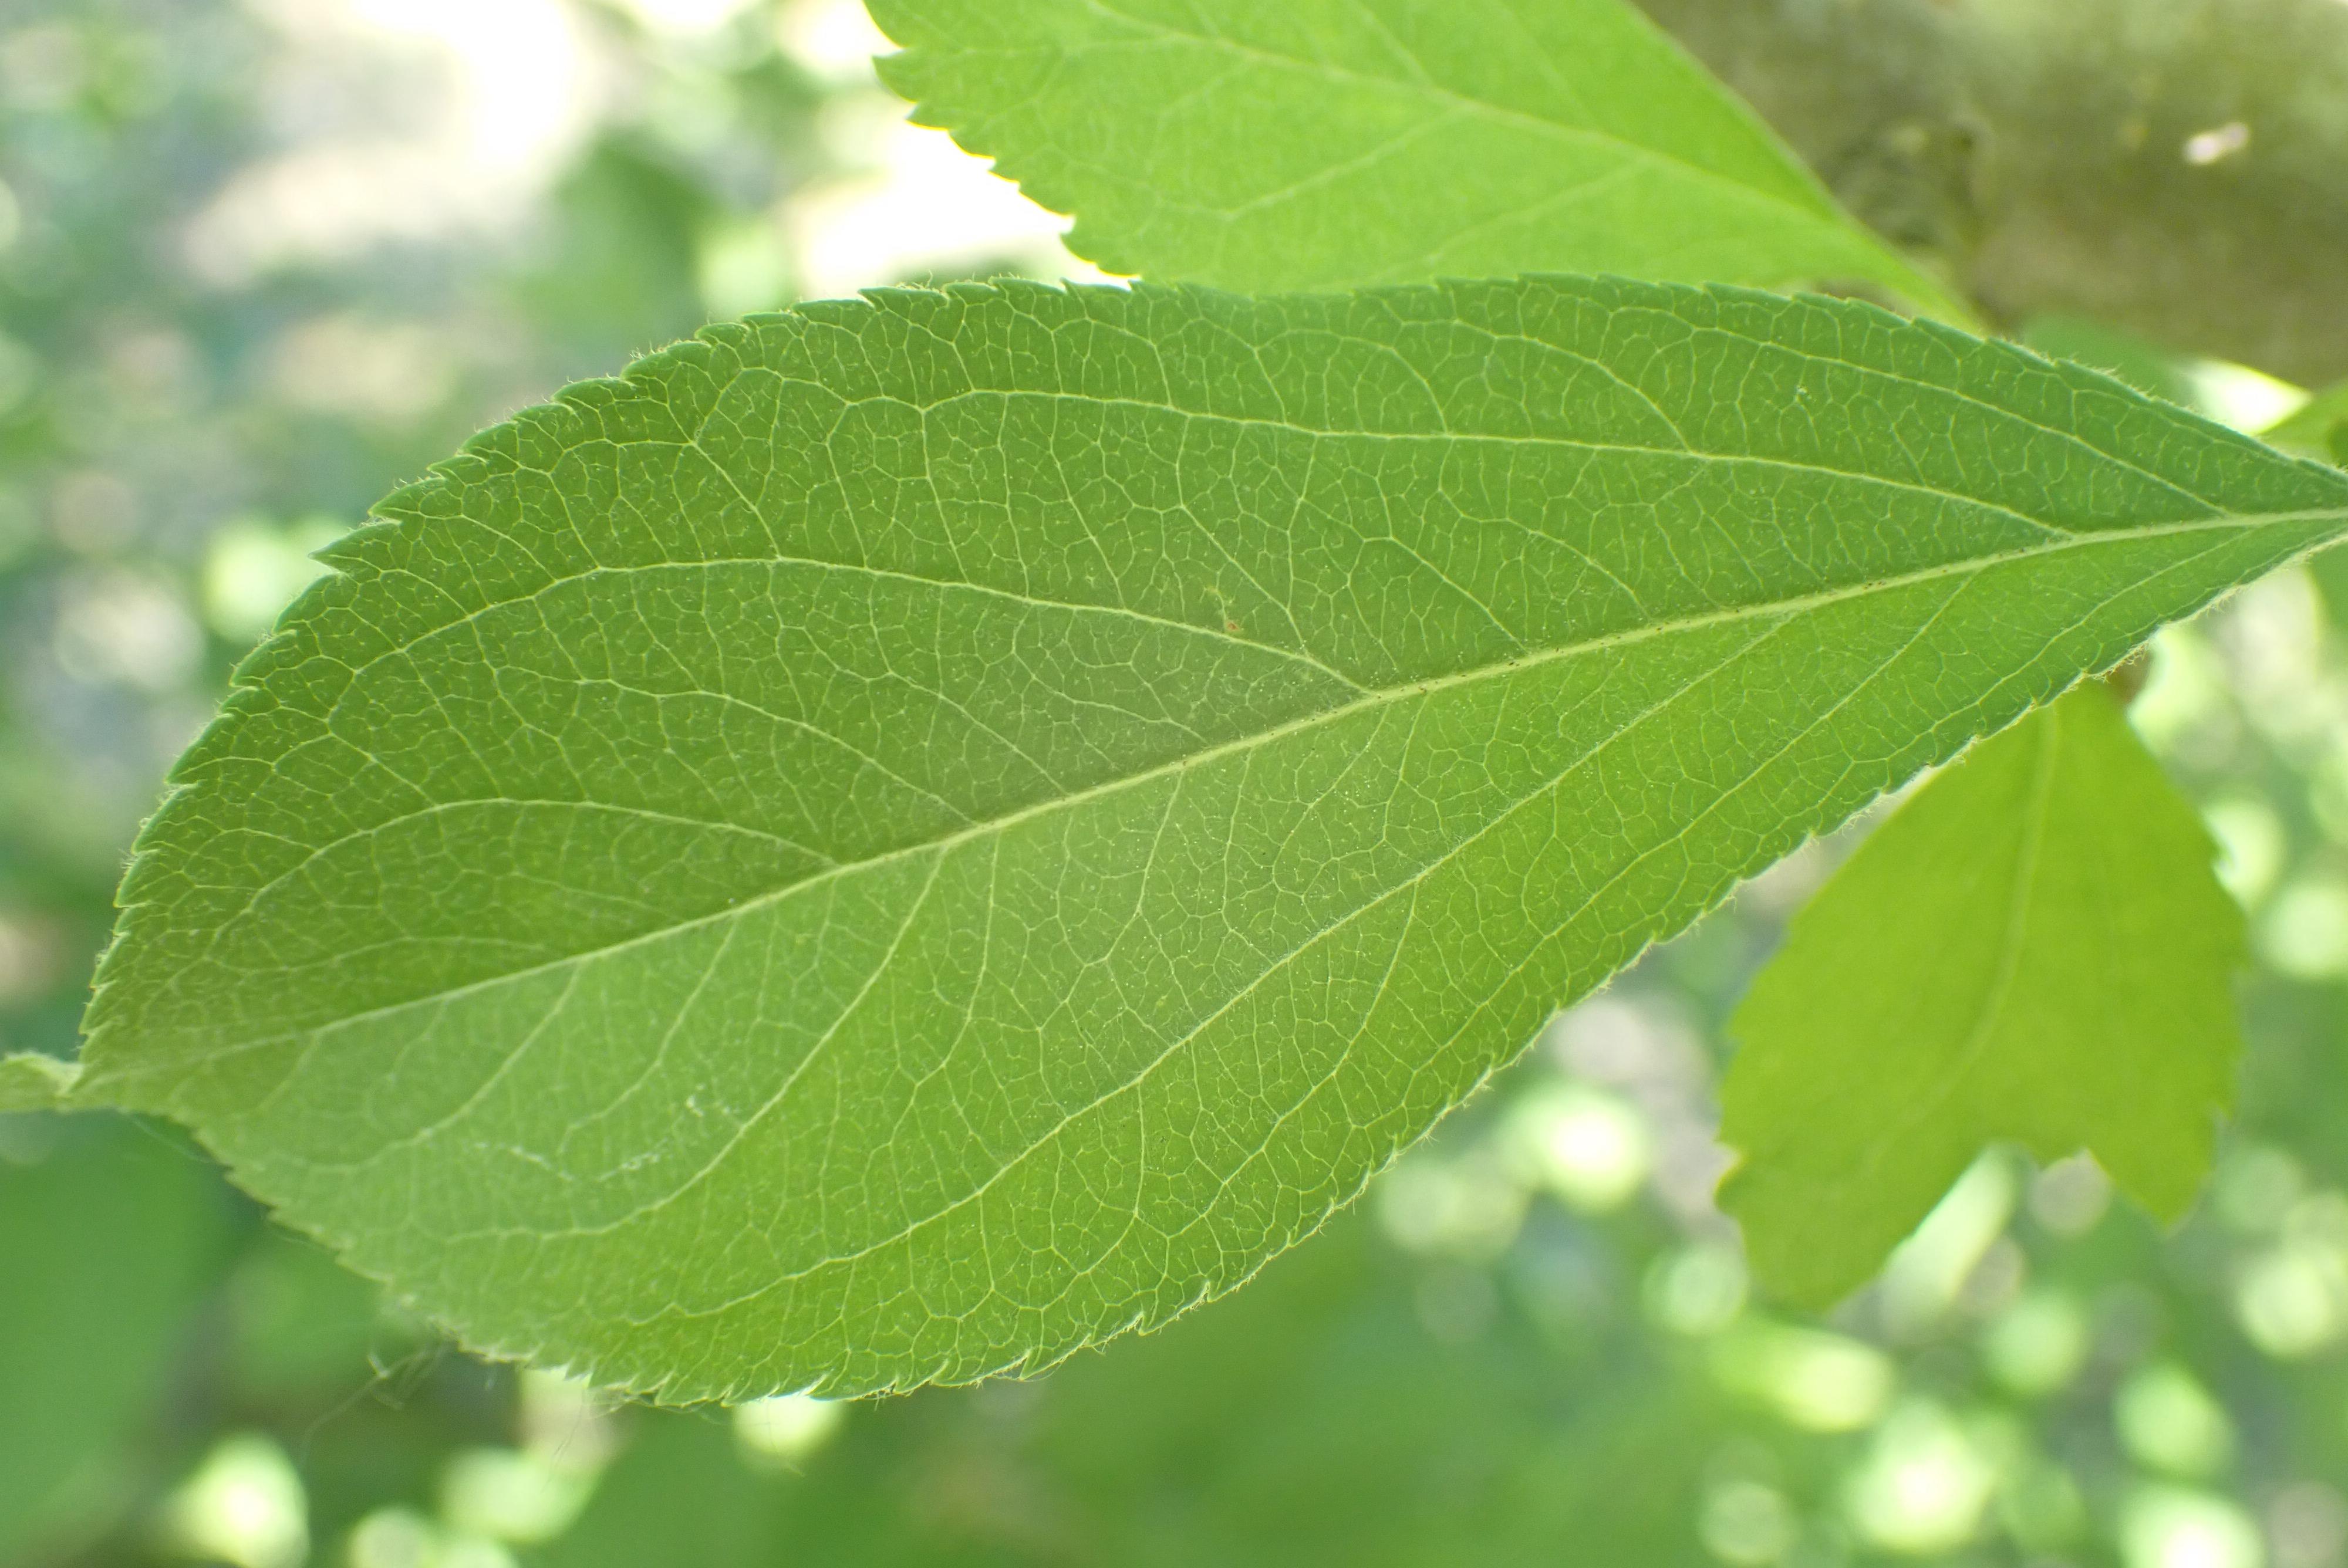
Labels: healthy